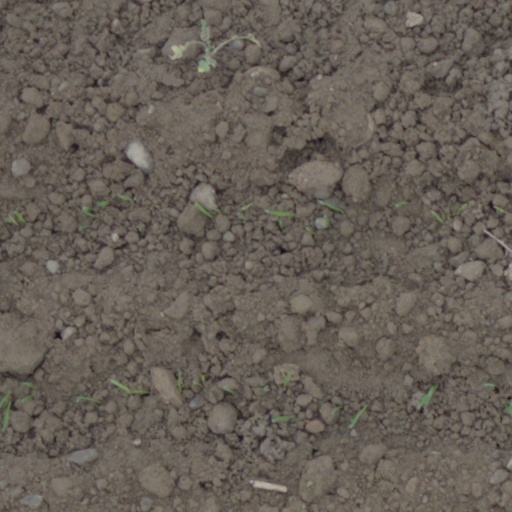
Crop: wheat